Military history of Mexico

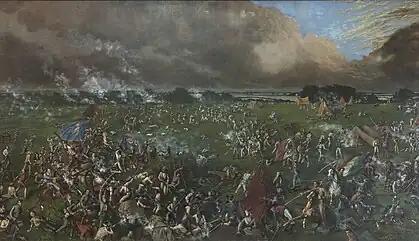
The Battle of San Jacinto in 1836, was a decisive battle that saw the end of "de facto" Mexican-rule over Texas.

The Texan struggle for independence marked the beginning of a conflict with the modern U.S. state of Texas, and its independence from Mexico and the state of Coahuila y Tejas. Battles associated with the conflict with Texas include the Alamo, where federal troops led by Antonio López de Santa Anna defeated the Texans, and the Battle of San Jacinto, which allowed secession to take place.